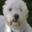
Label: dog